Romsey

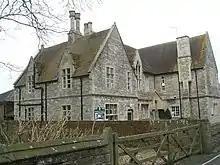
Romsey Abbey Primary School

Romsey Abbey is a 12th-century abbey built in the Norman style, probably by Henry of Blois, upon an earlier Saxon church dating back to the 10th century. Elements of the old Saxon church remain, including an exposed north transept and a 10th-century rood. The current abbey is the largest parish church in Hampshire and is generally regarded as cathedral-like by architects and observers. It is open daily to visitors.